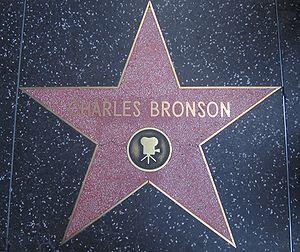
Charles Dennis Buchinsky, dit Charles Bronson [ t͡ʃɑɹlz ˈbɹɑnsən], est un acteur américain, né le 3 novembre 1921 à Ehrenfeld et mort le 30 août 2003 à Los Angeles.